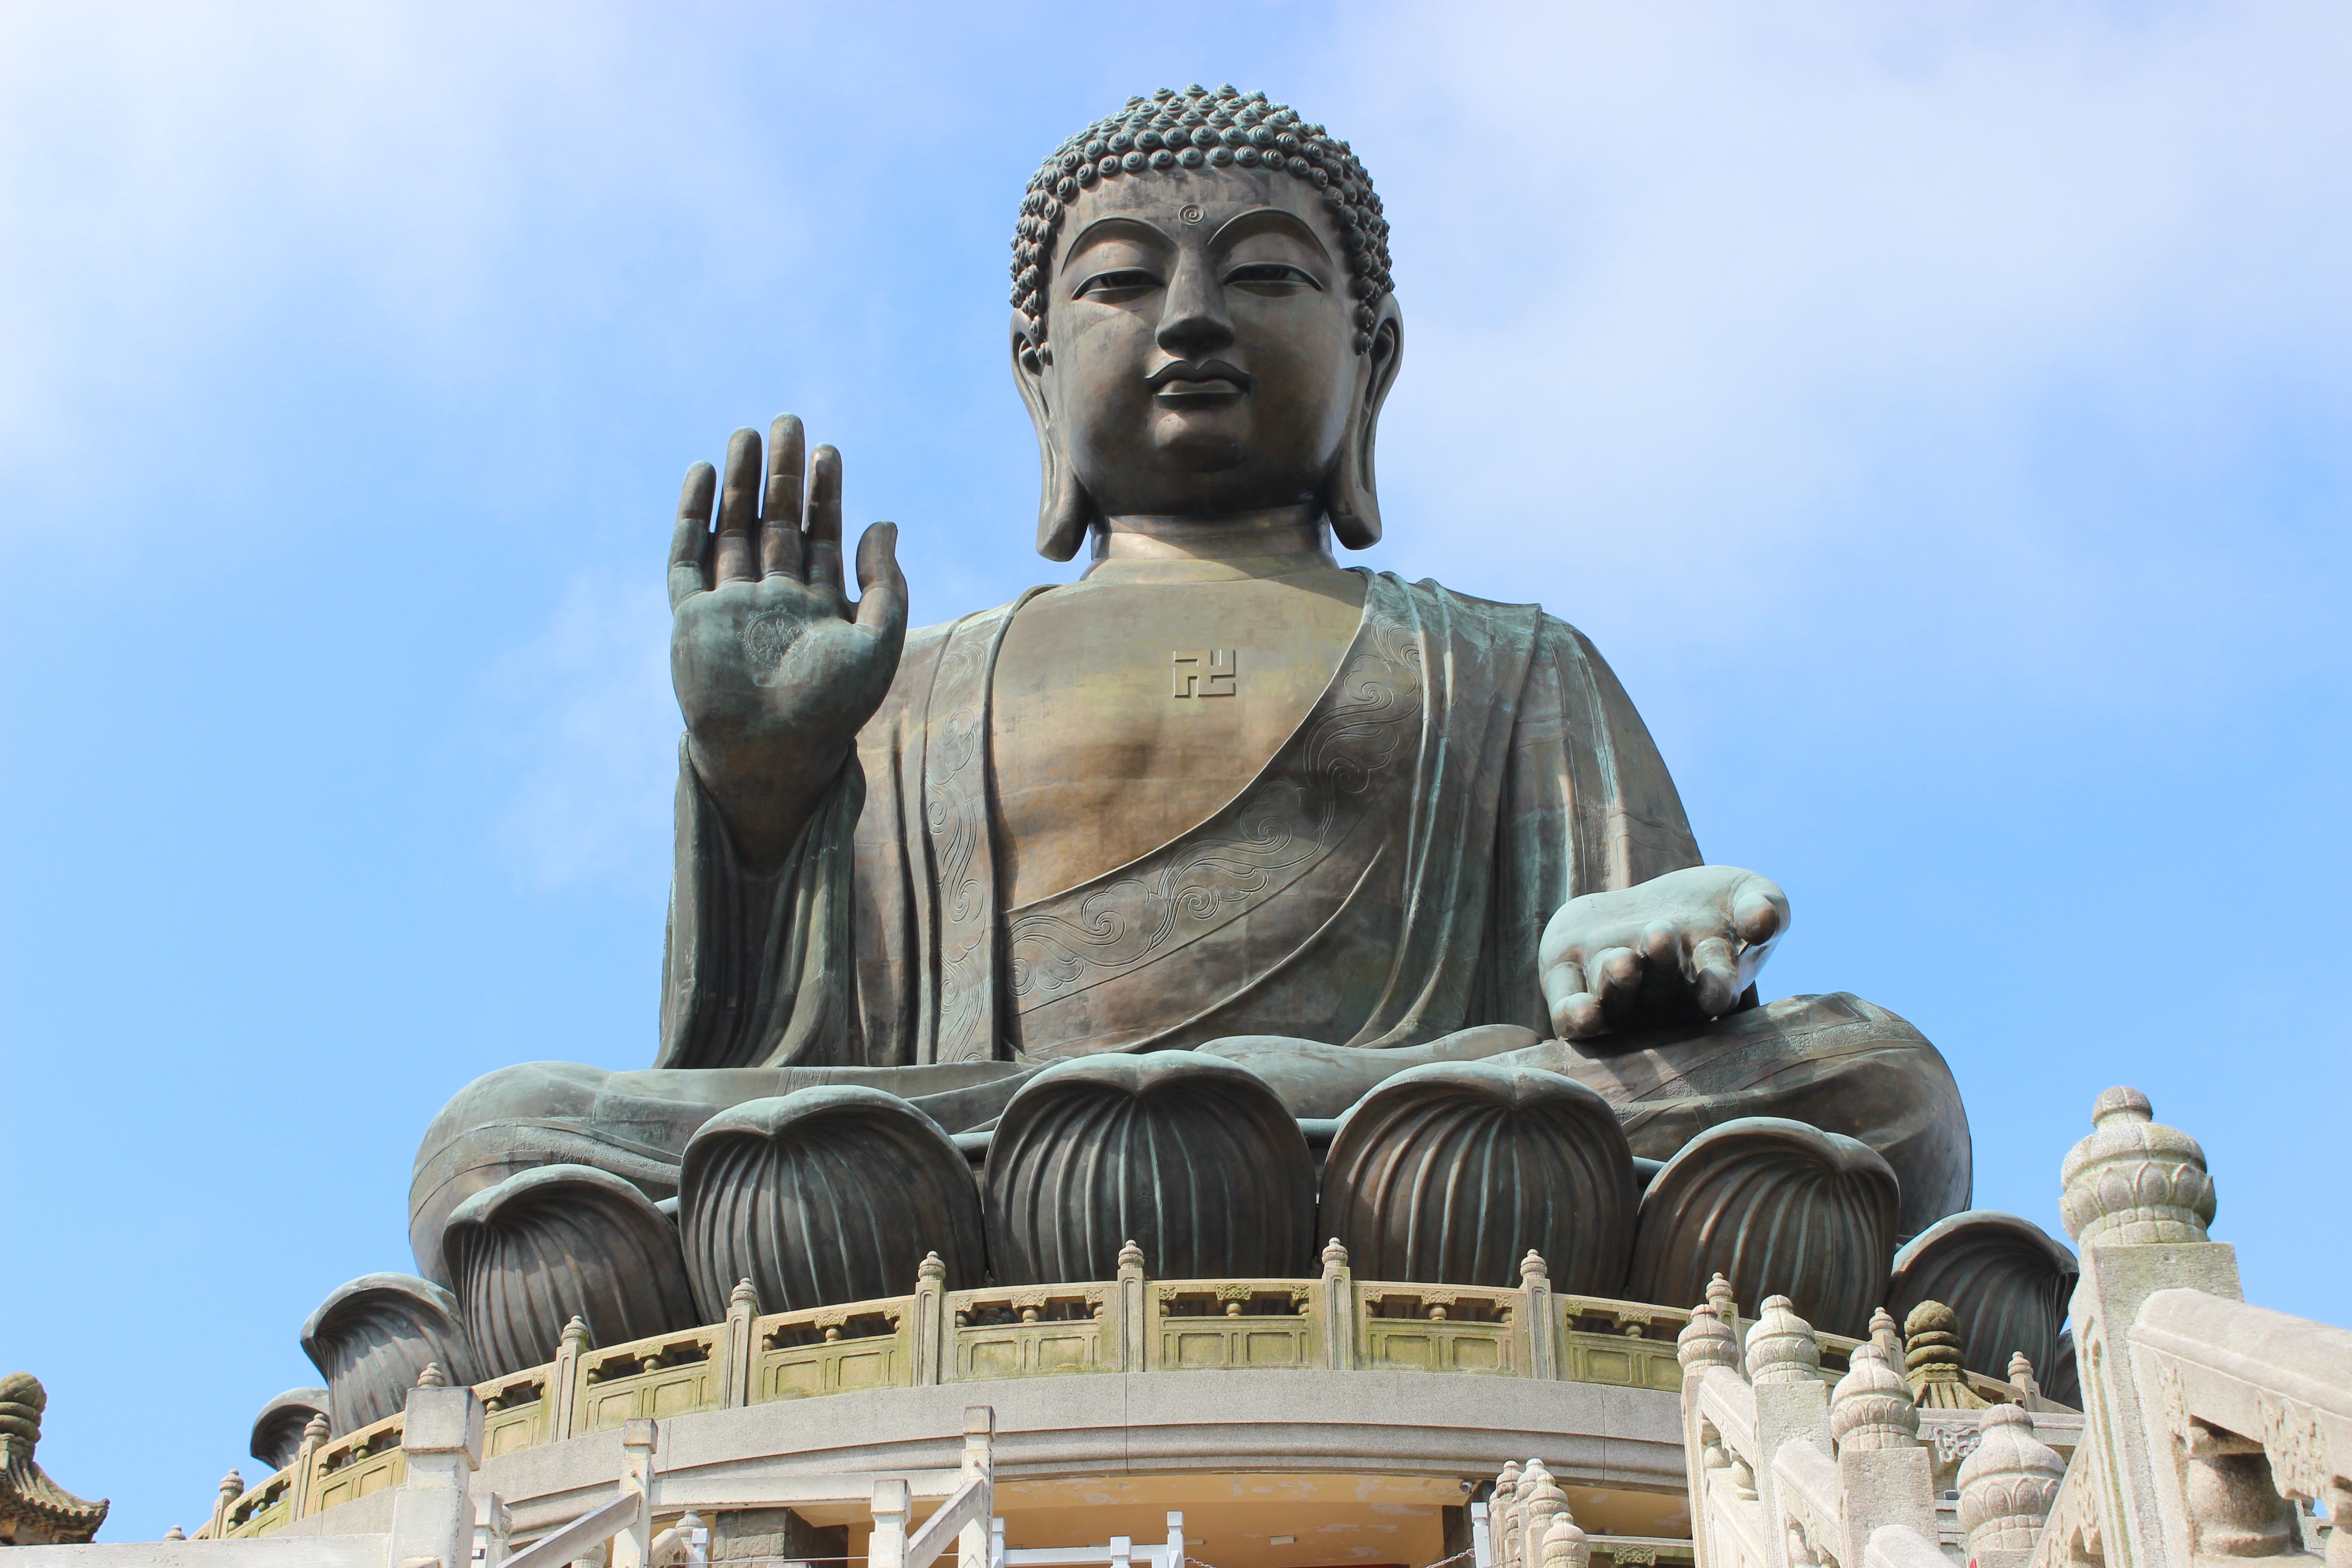
monument, travel, statue, landmark, tourism, hong kong, sculpture, art, temple, bronze, hindu temple, gautama buddha, ancient history, tian tan buddha